Gunmen (1988 film)

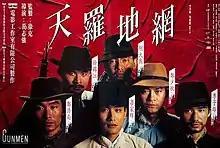
Film poster

Gunmen is a 1988 Hong Kong action crime drama film produced by Tsui Hark, directed by Kirk Wong and starring Tony Leung, Adam Cheng and Waise Lee. The film was released in Hong Kong theatrically before Hong Kong motion picture rating system took effort; afterwards, the film was rated Category III for the home video release.